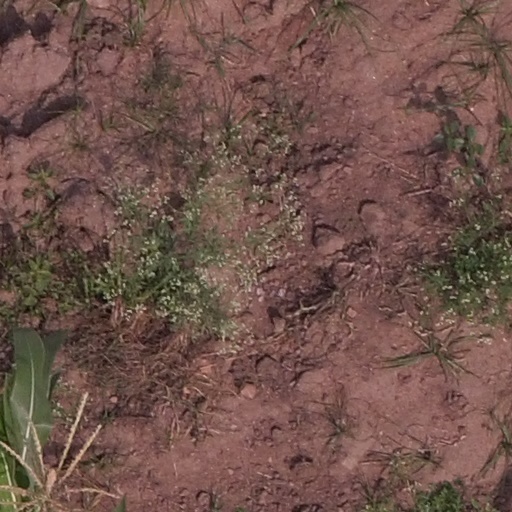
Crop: maize; corn